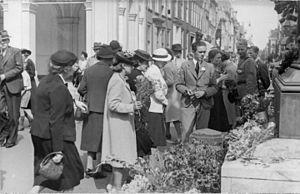
'Jour des œillets', le 29 Juin 1940, au Palais de Noordeinde à La Haye. Civils fixent des fleurs devant la statue de Guillaume le Taciturne, sur l'anniversaire du prince Bernhard de Lippe-Biesterfeld, l'époux de la princesse Juliana des Pays-Bas. Un acte de résistance contre l'occupation nazie allemande."